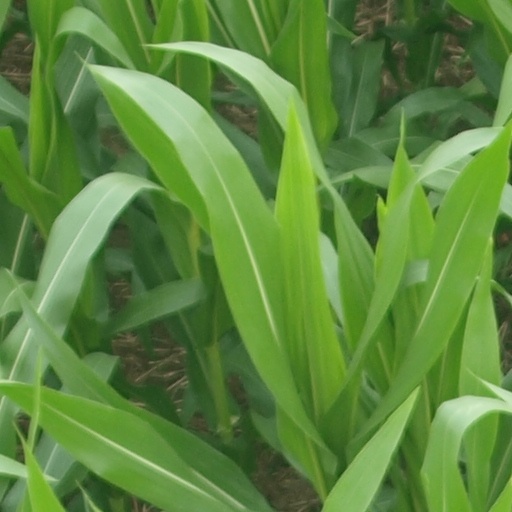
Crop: maize; corn